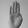
ASL letter: B